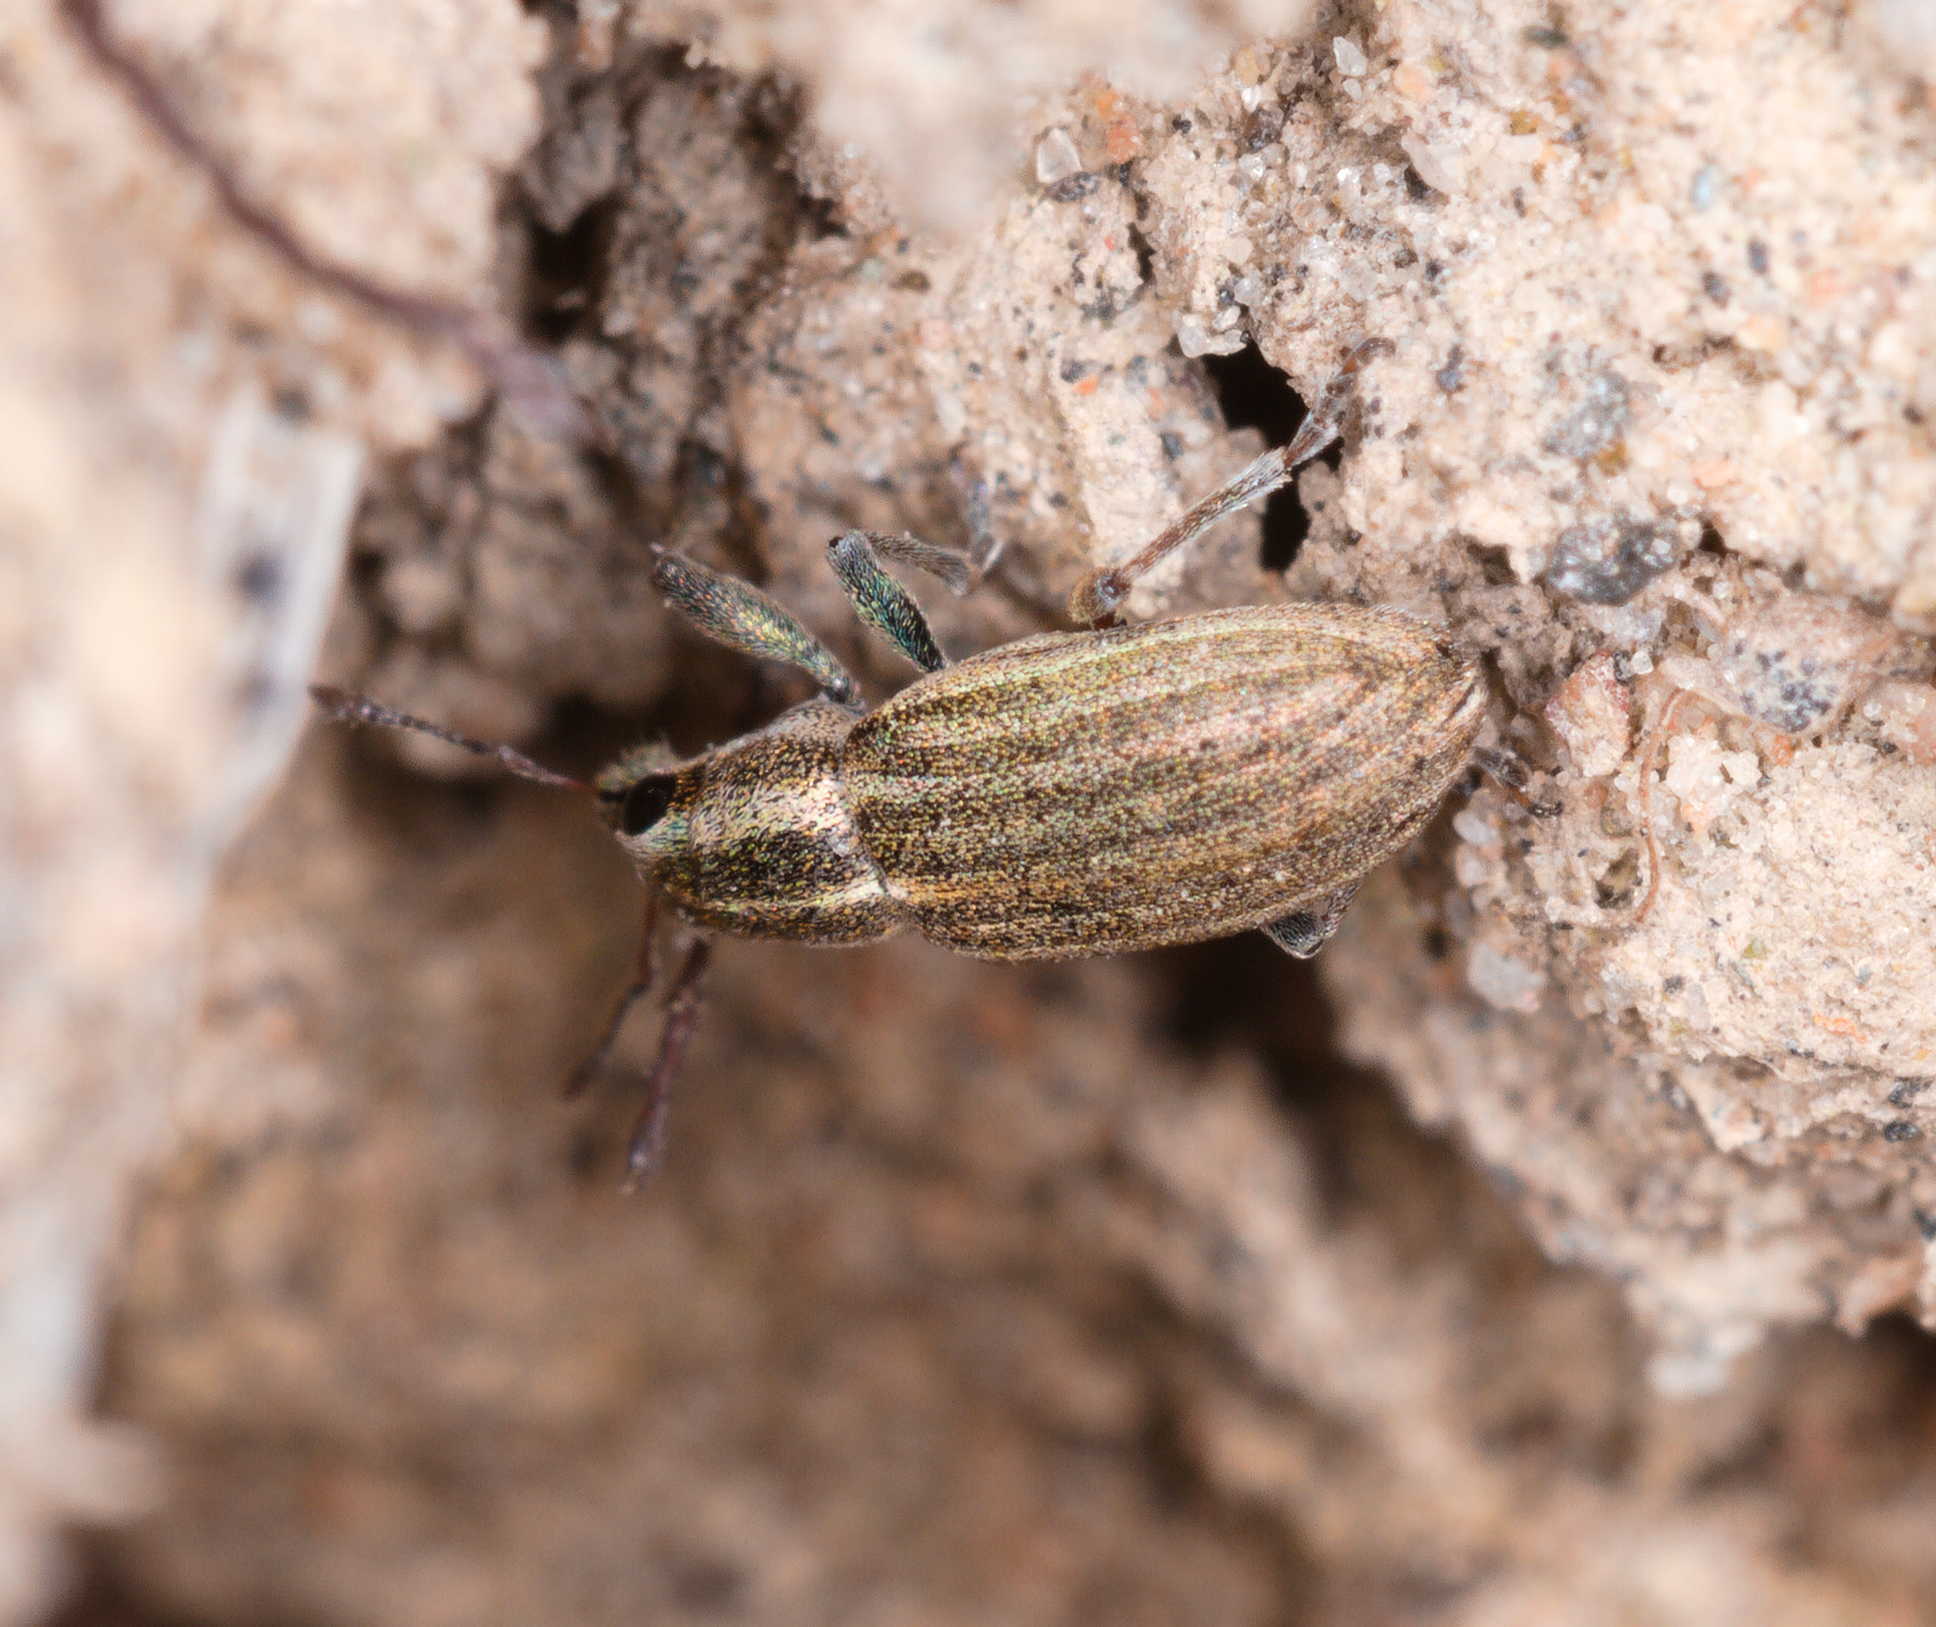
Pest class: pea_leaf_weevil